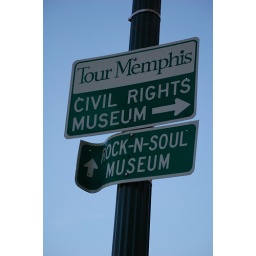
12/365. Green signs pointing to downtown Memphis attractions against a solid blue sky.